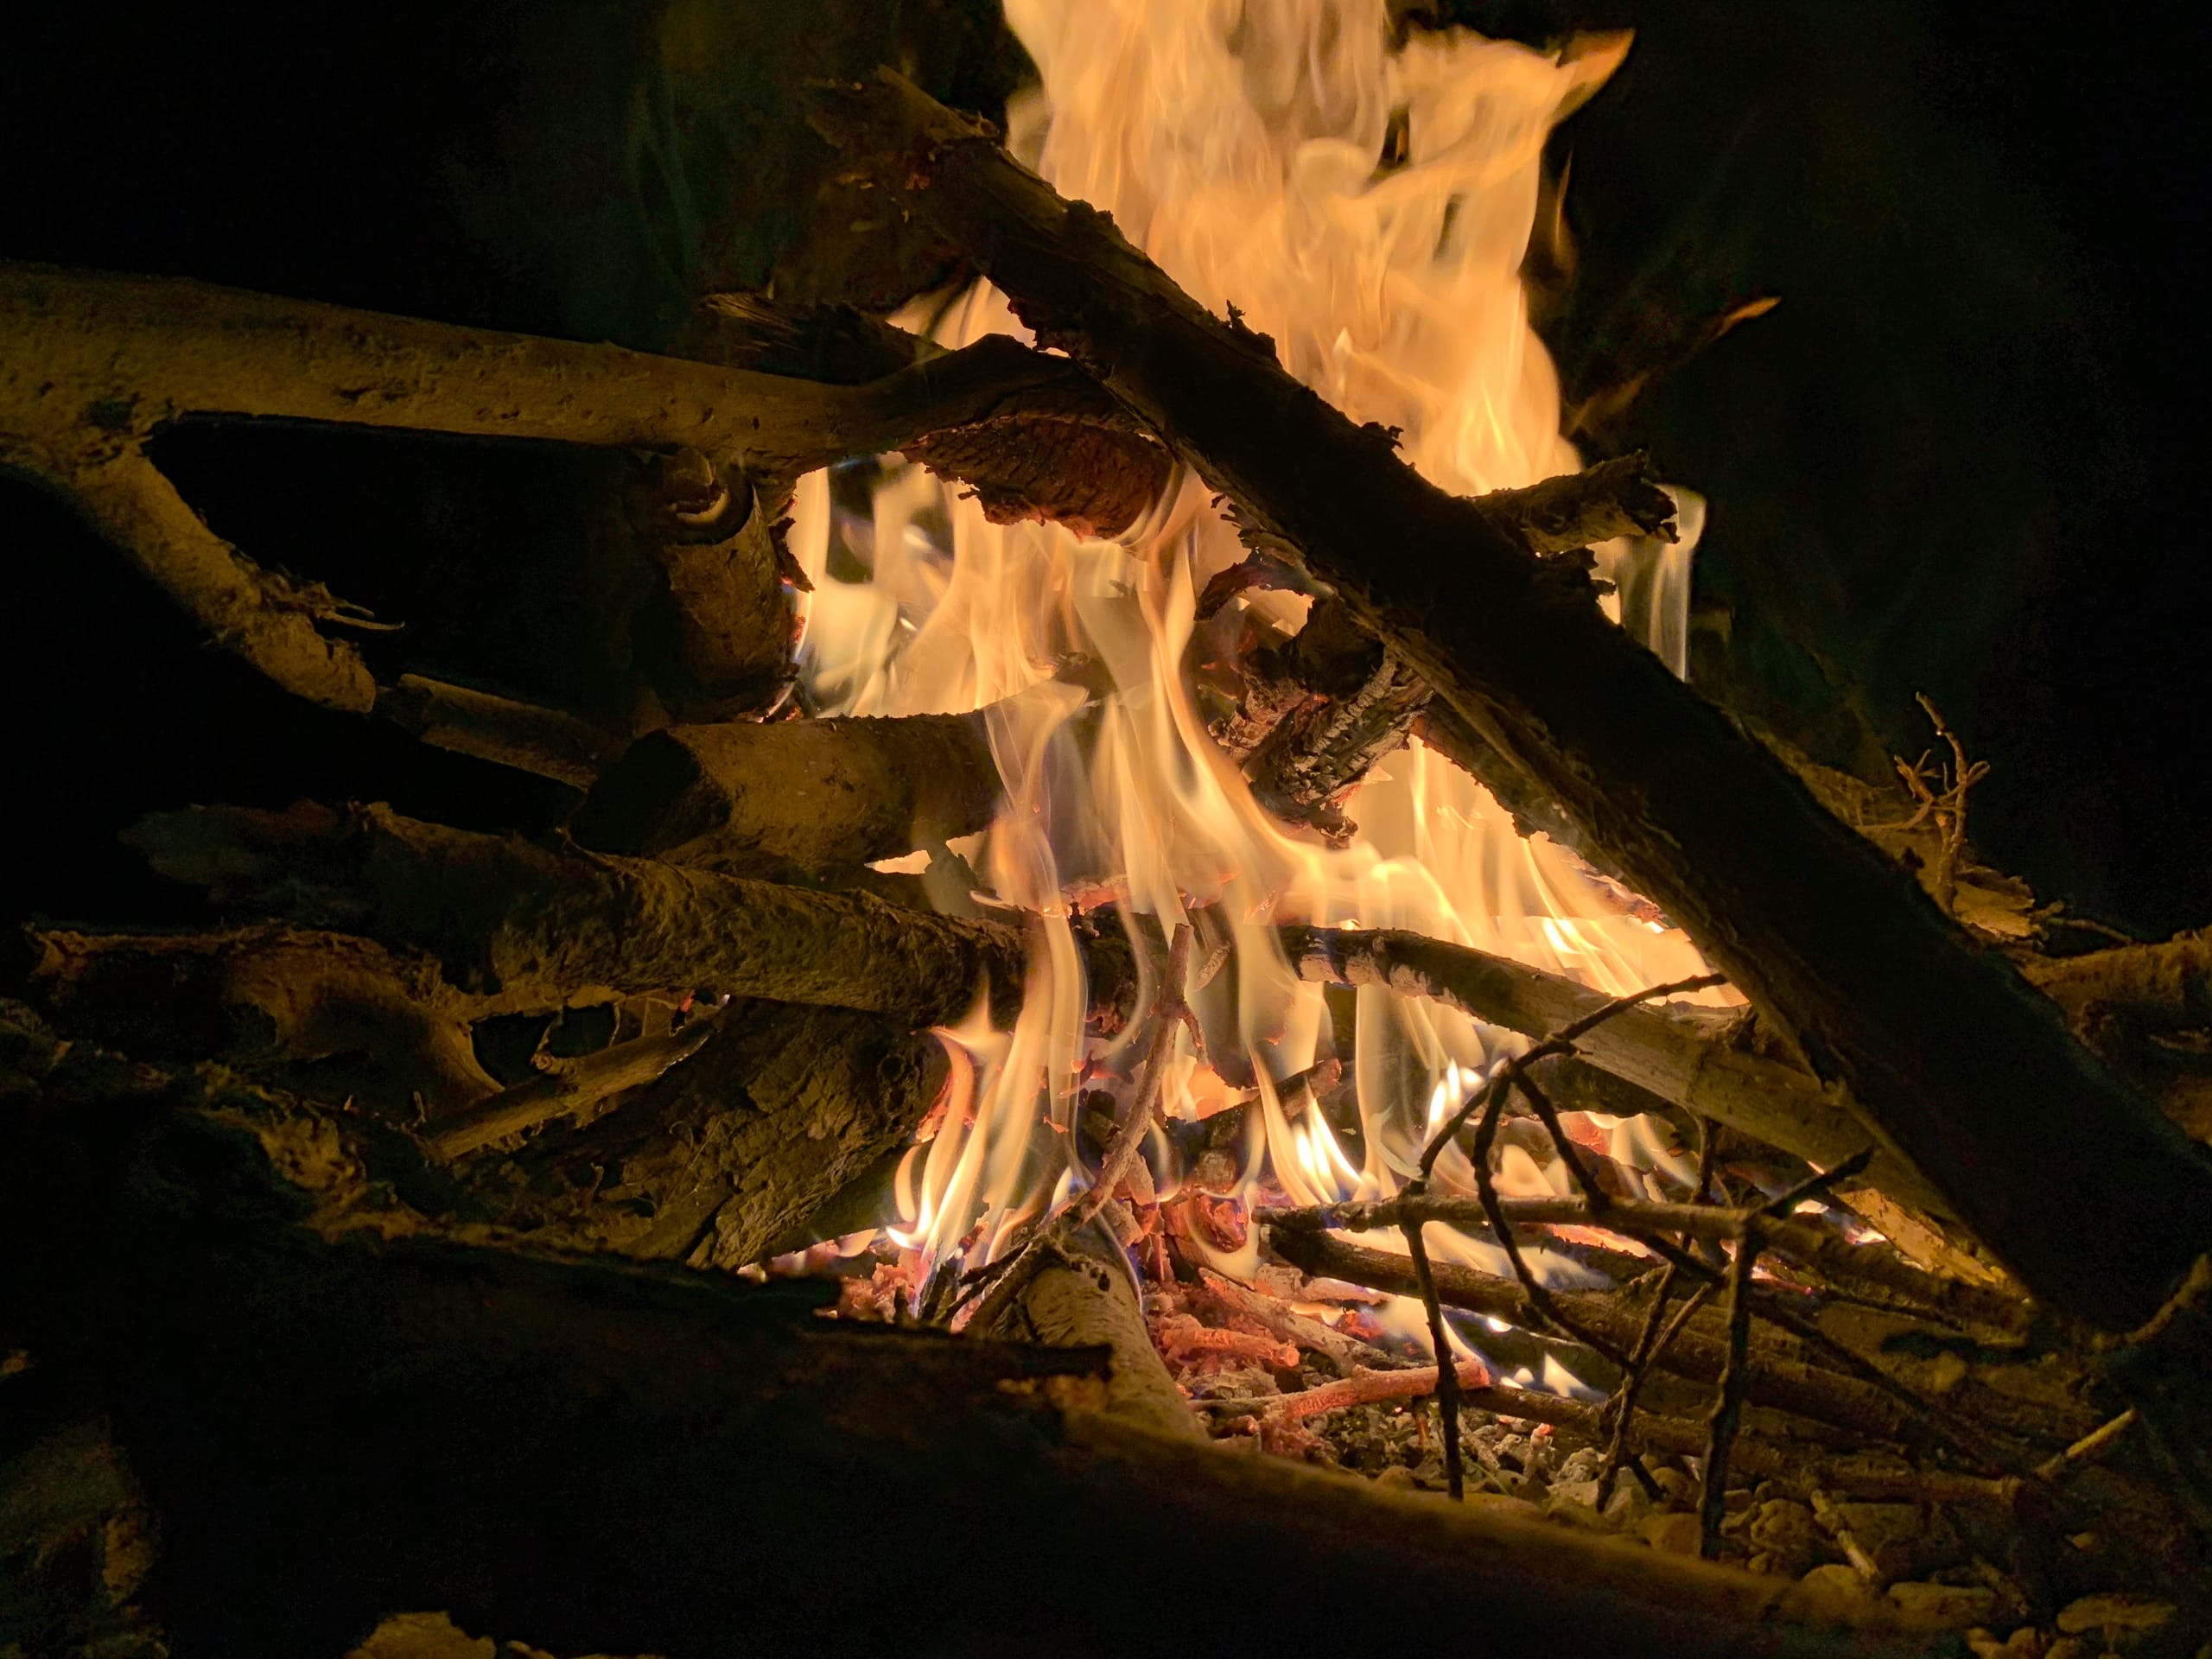
fire, wood, bonfire, flame, heat, campfire, ash, pollution